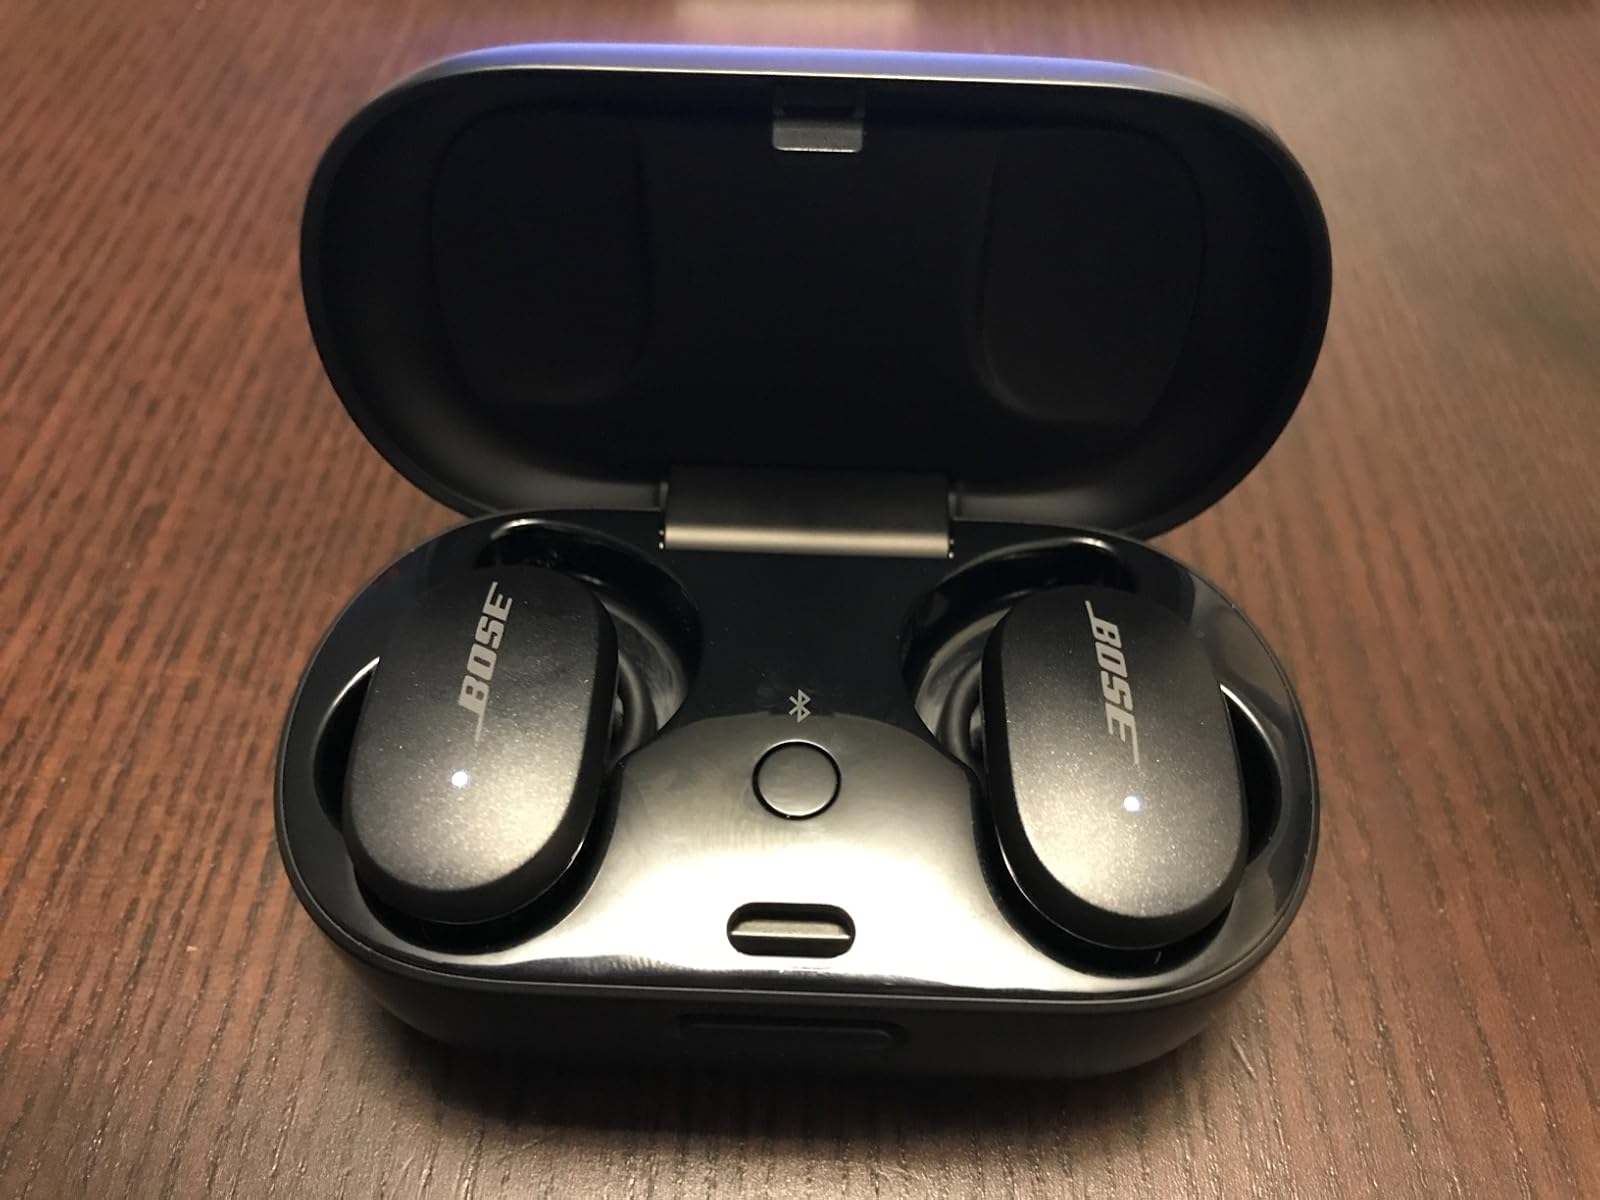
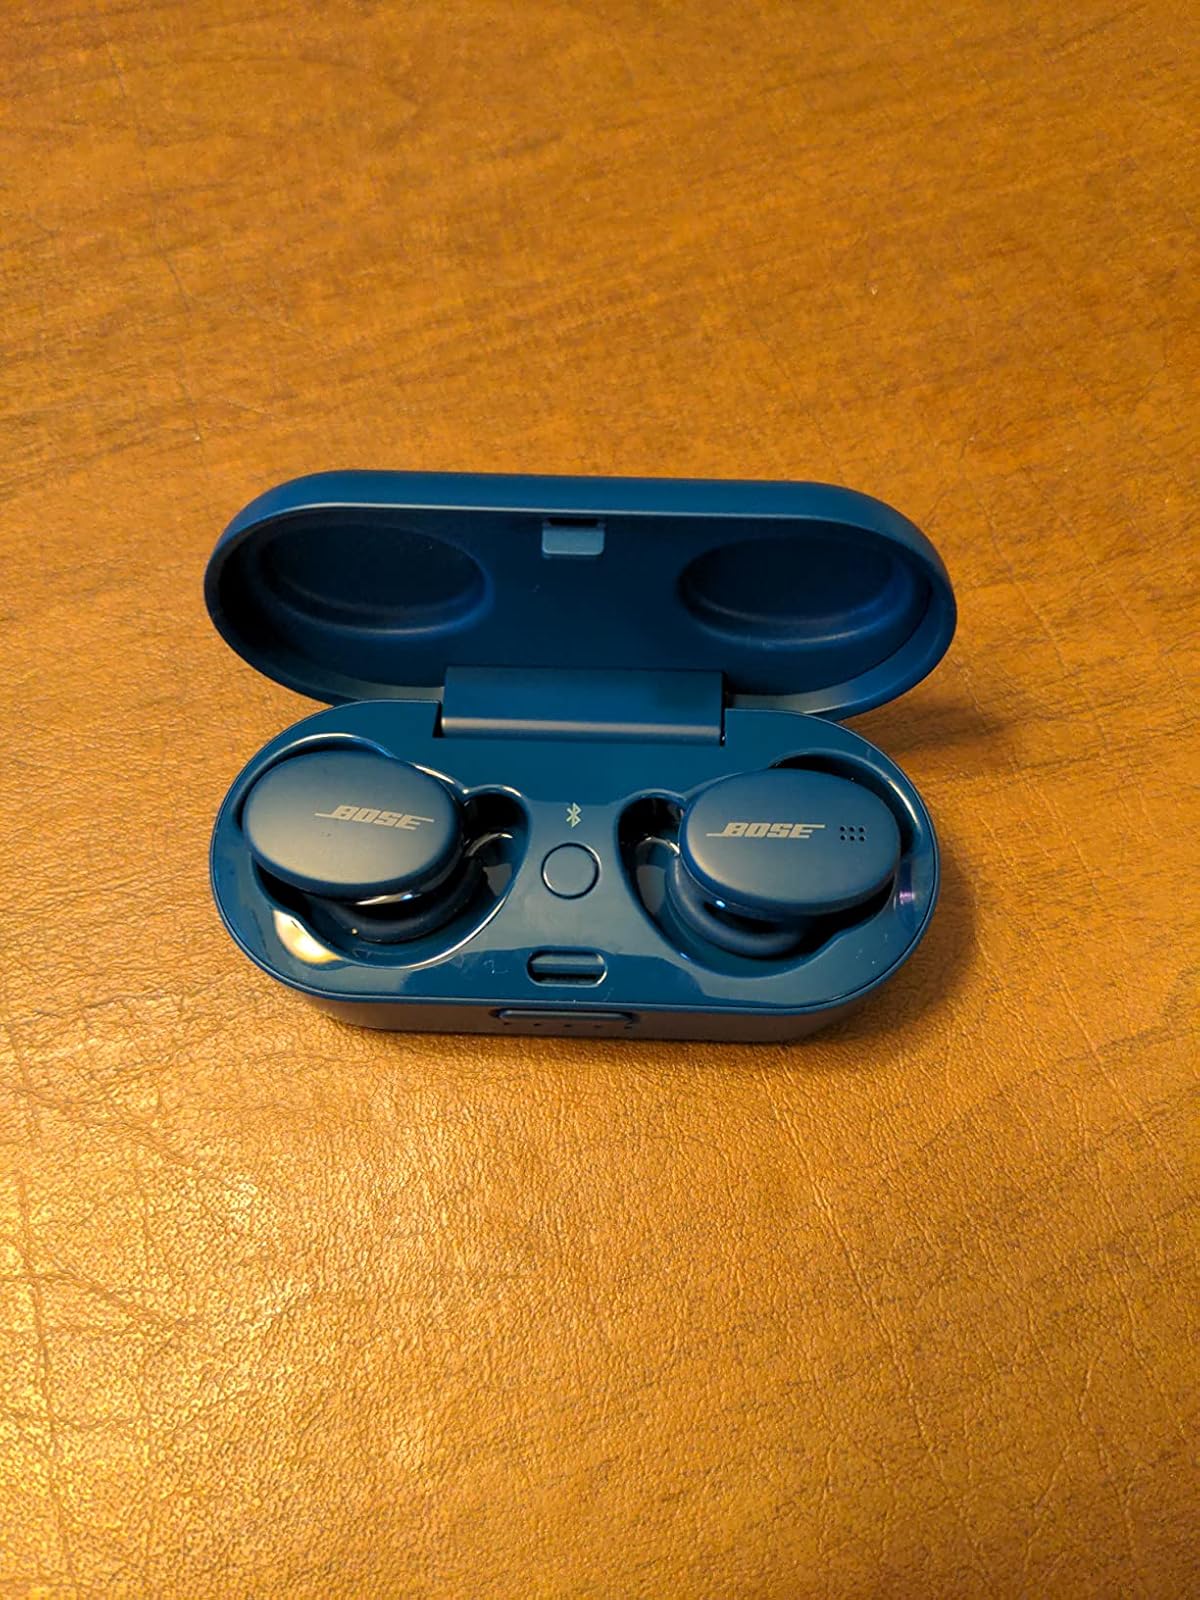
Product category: earbuds
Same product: no